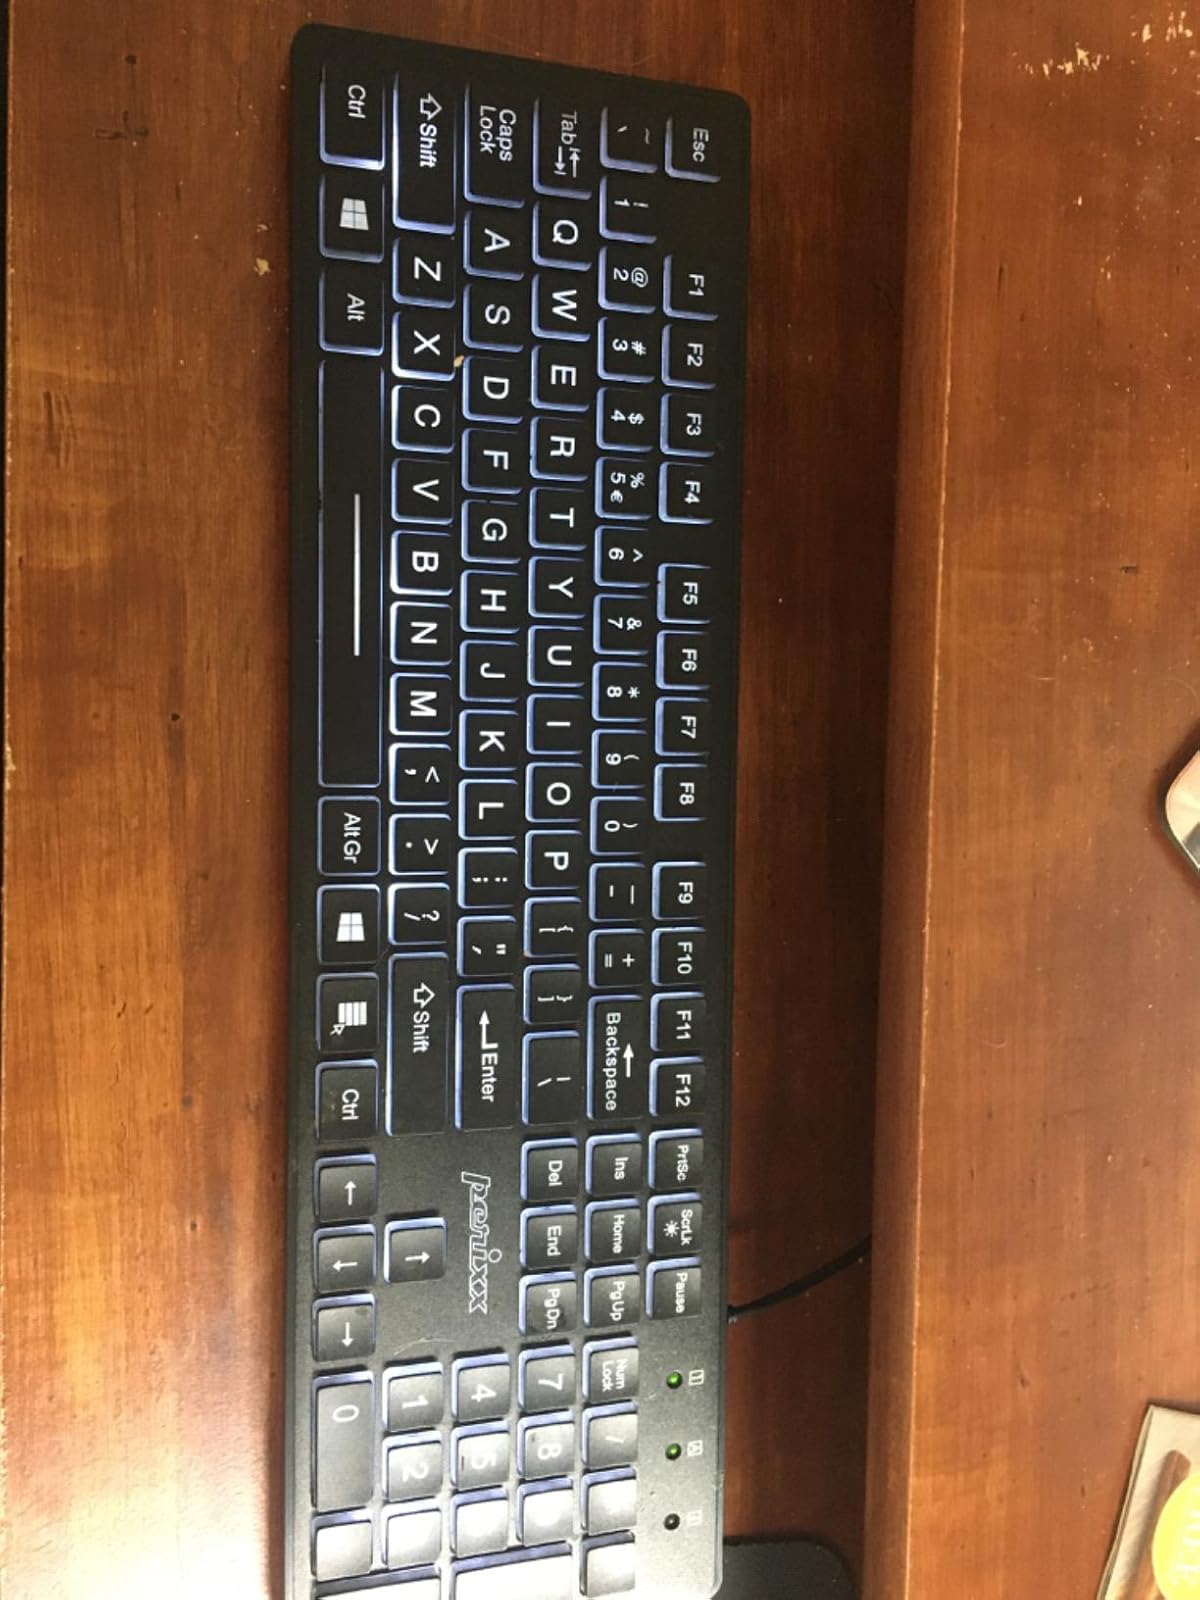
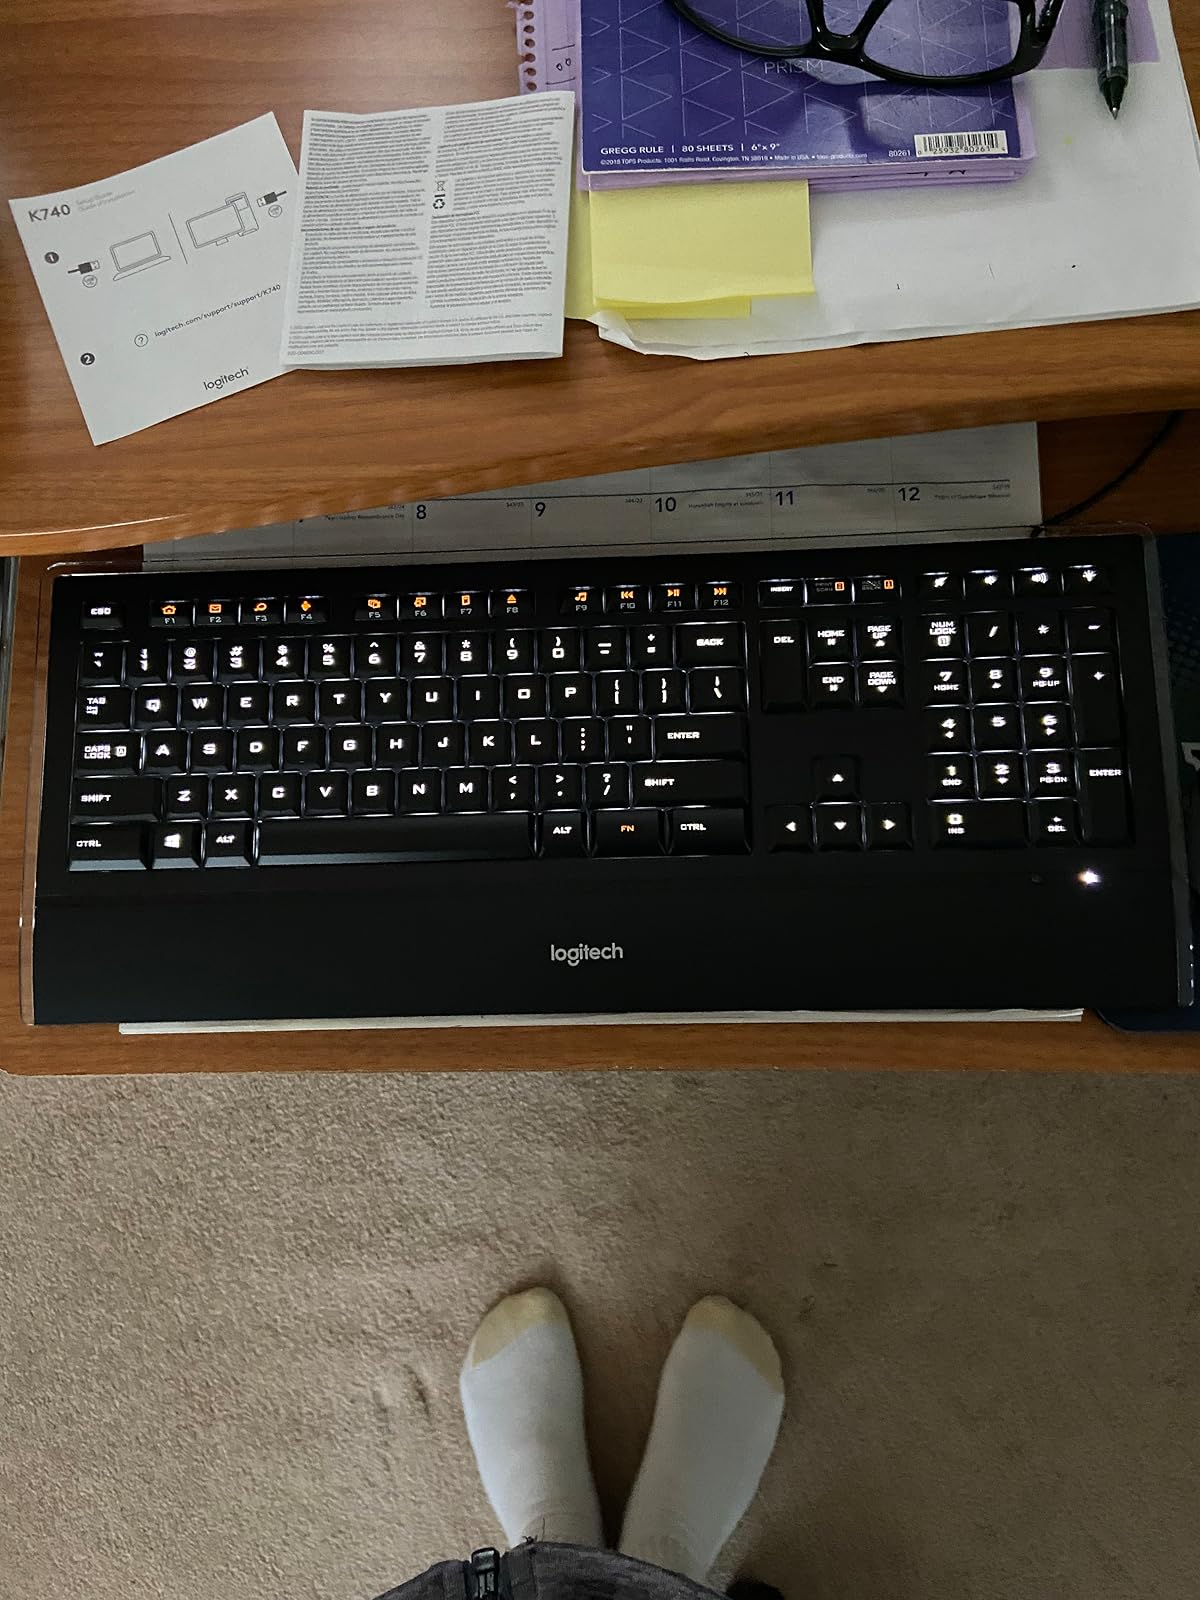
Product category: keyboard
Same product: no